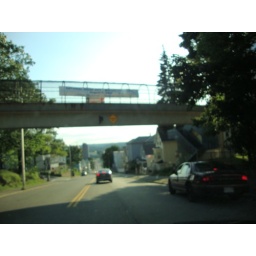
Pedestrian bridge on MA 9 West. The highway goes down a sharp grade in east Worcester.